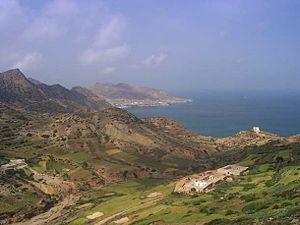
Cap des Trois Fourches - avril 2006
Cet article recense les zones humides d'importance internationale du Maroc concernées par la convention de Ramsar.
Le cap des Trois Fourches est un promontoire de la côte Nord-Est méditerranéenne du Maroc. C'est un vaste promontoire montagneux de l'Afrique du Nord qui s'avance d'une vingtaine de kilomètres dans la mer Méditerranée. Pendant des siècles, ce cap a constitué tout à la fois un repère et un danger pour la navigation dans la mer d'Alboran. Le cap est sur le territoire du Maroc à 25 km au nord de Nador et à une centaine de kilomètres de la frontière algérienne, mais la ville espagnole autonome de Melilla est située à l'est du cap des Trois Fourches.